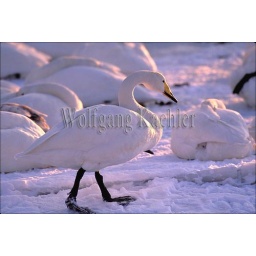
Japan, hokkaido island, near nemuro, whooper swan walking